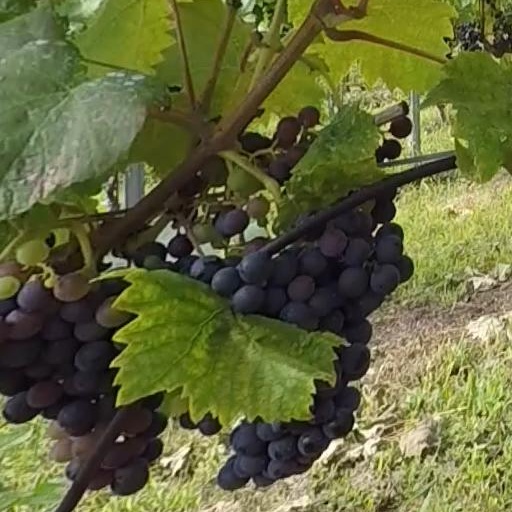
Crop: grape